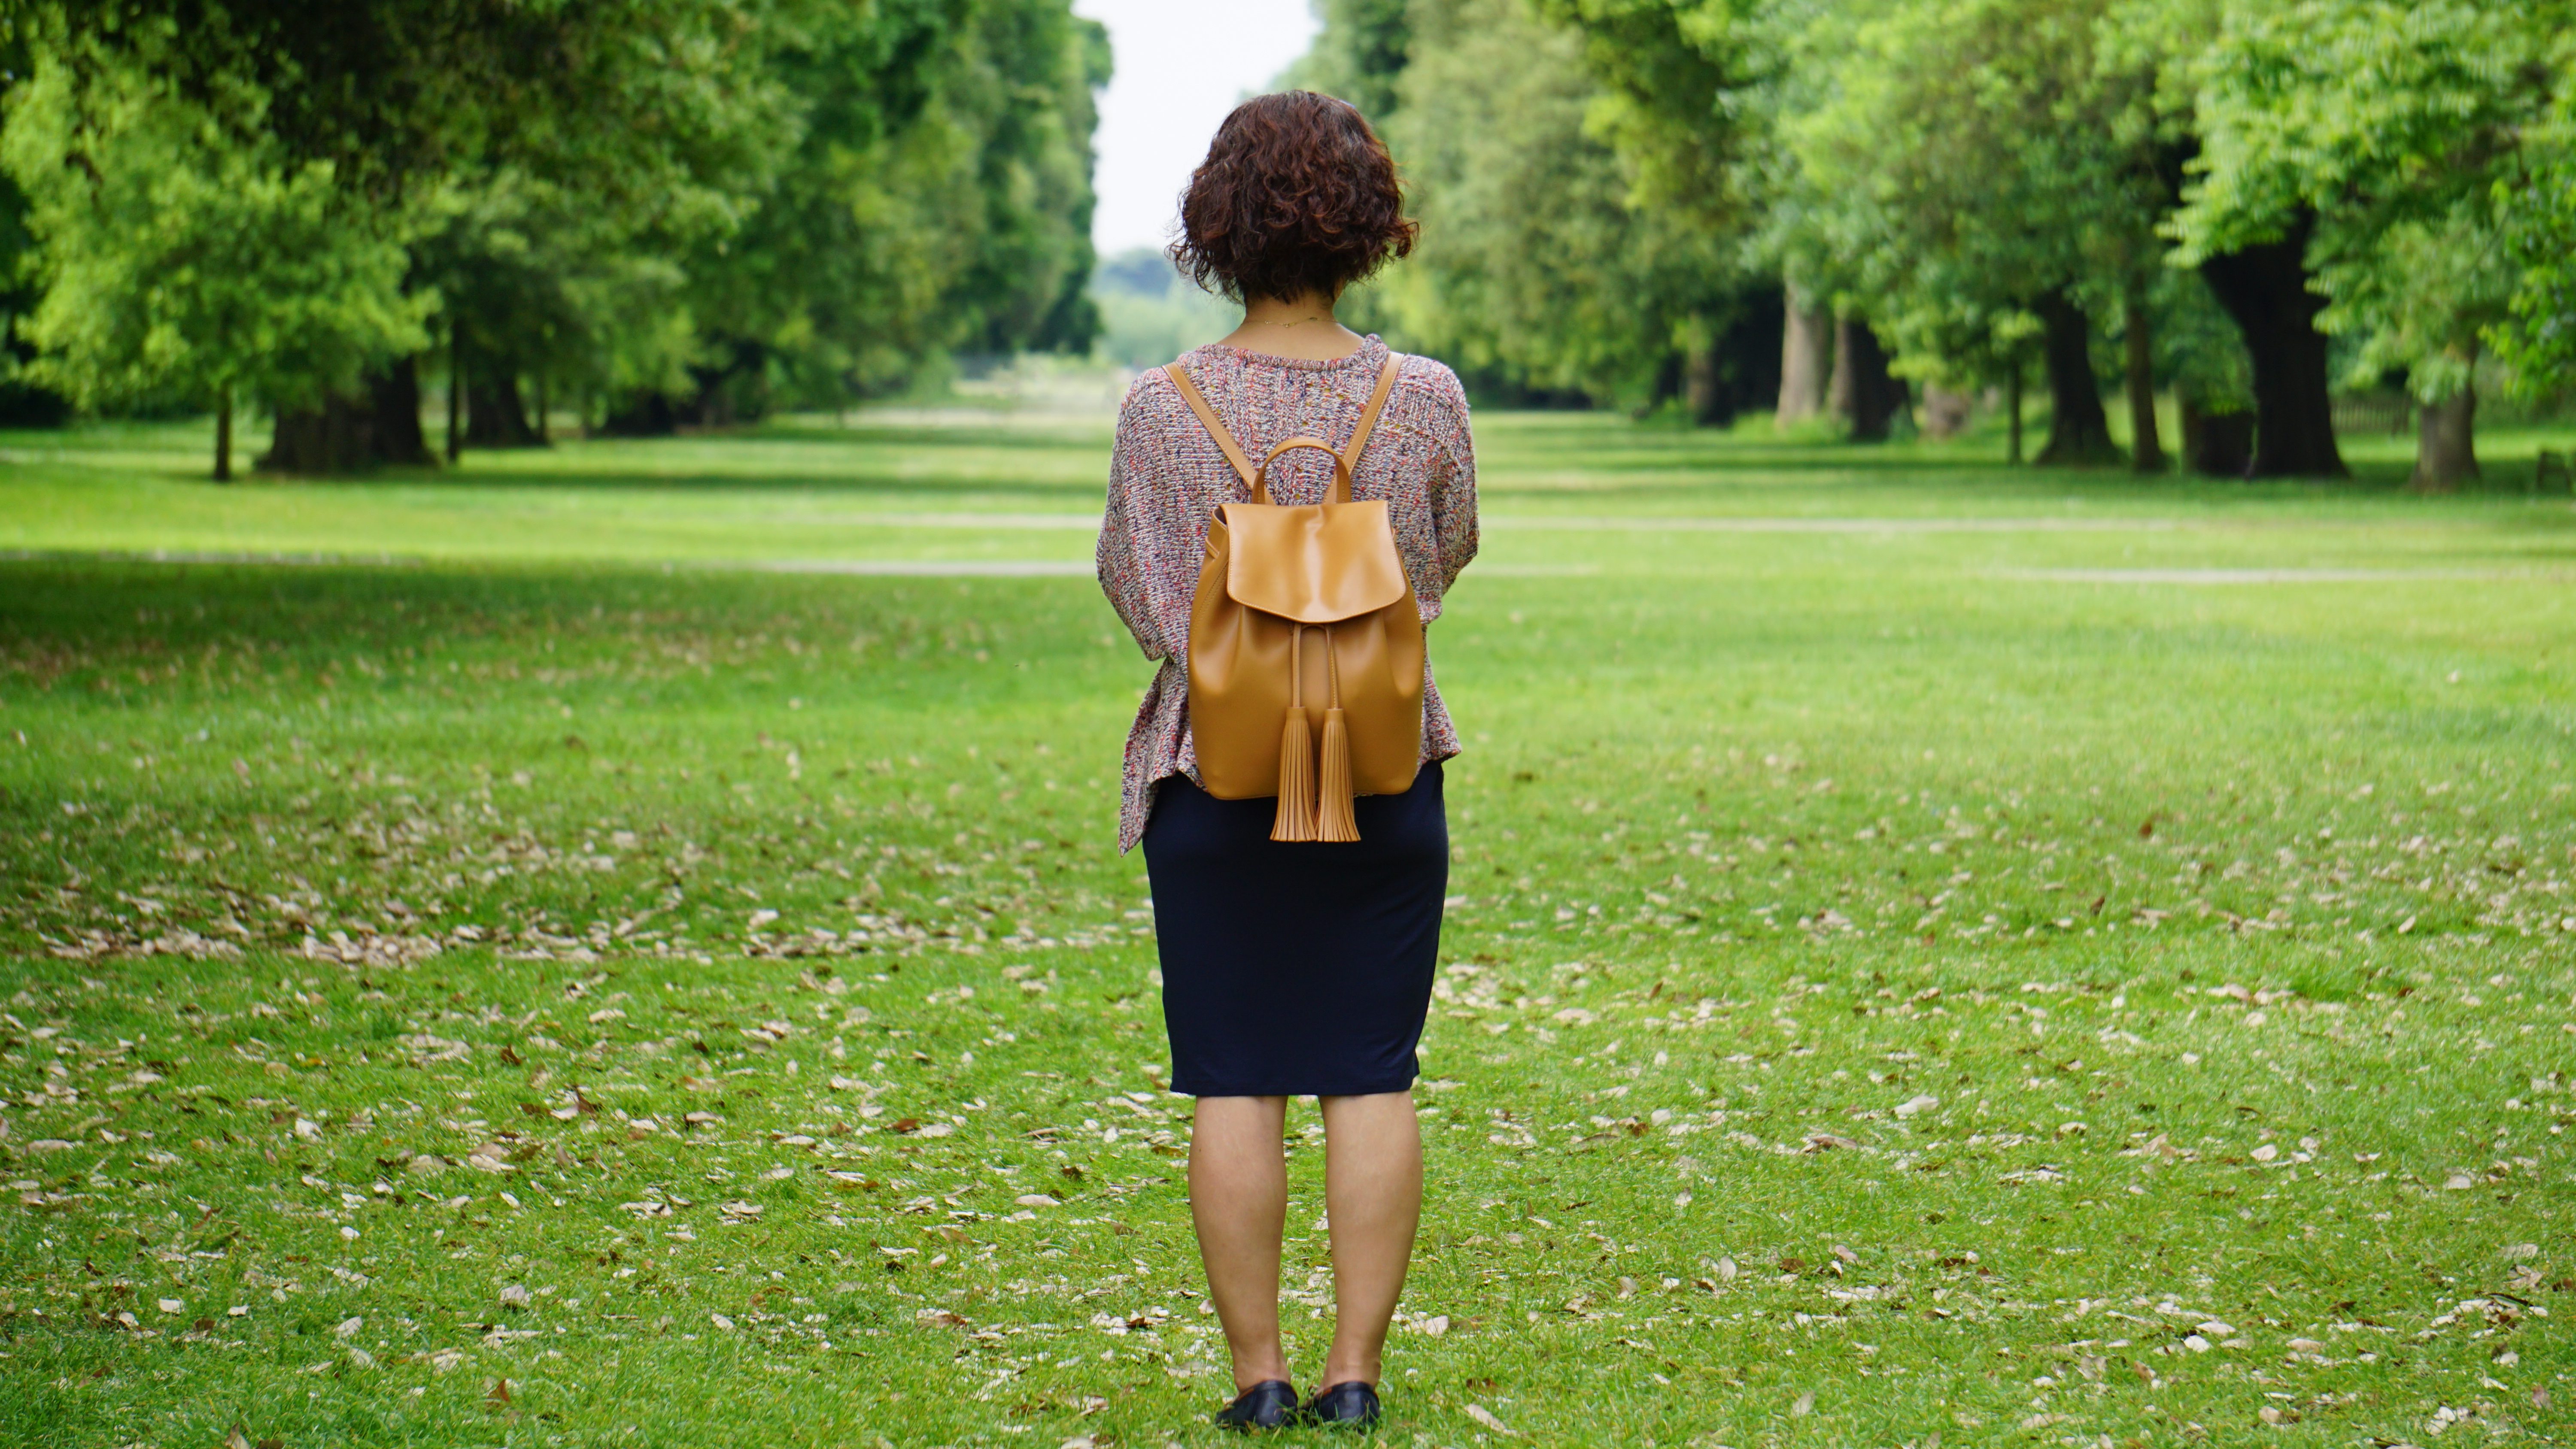
nature, grass, woman, field, lawn, meadow, female, spring, green, autumn, trees, outdoors, dress